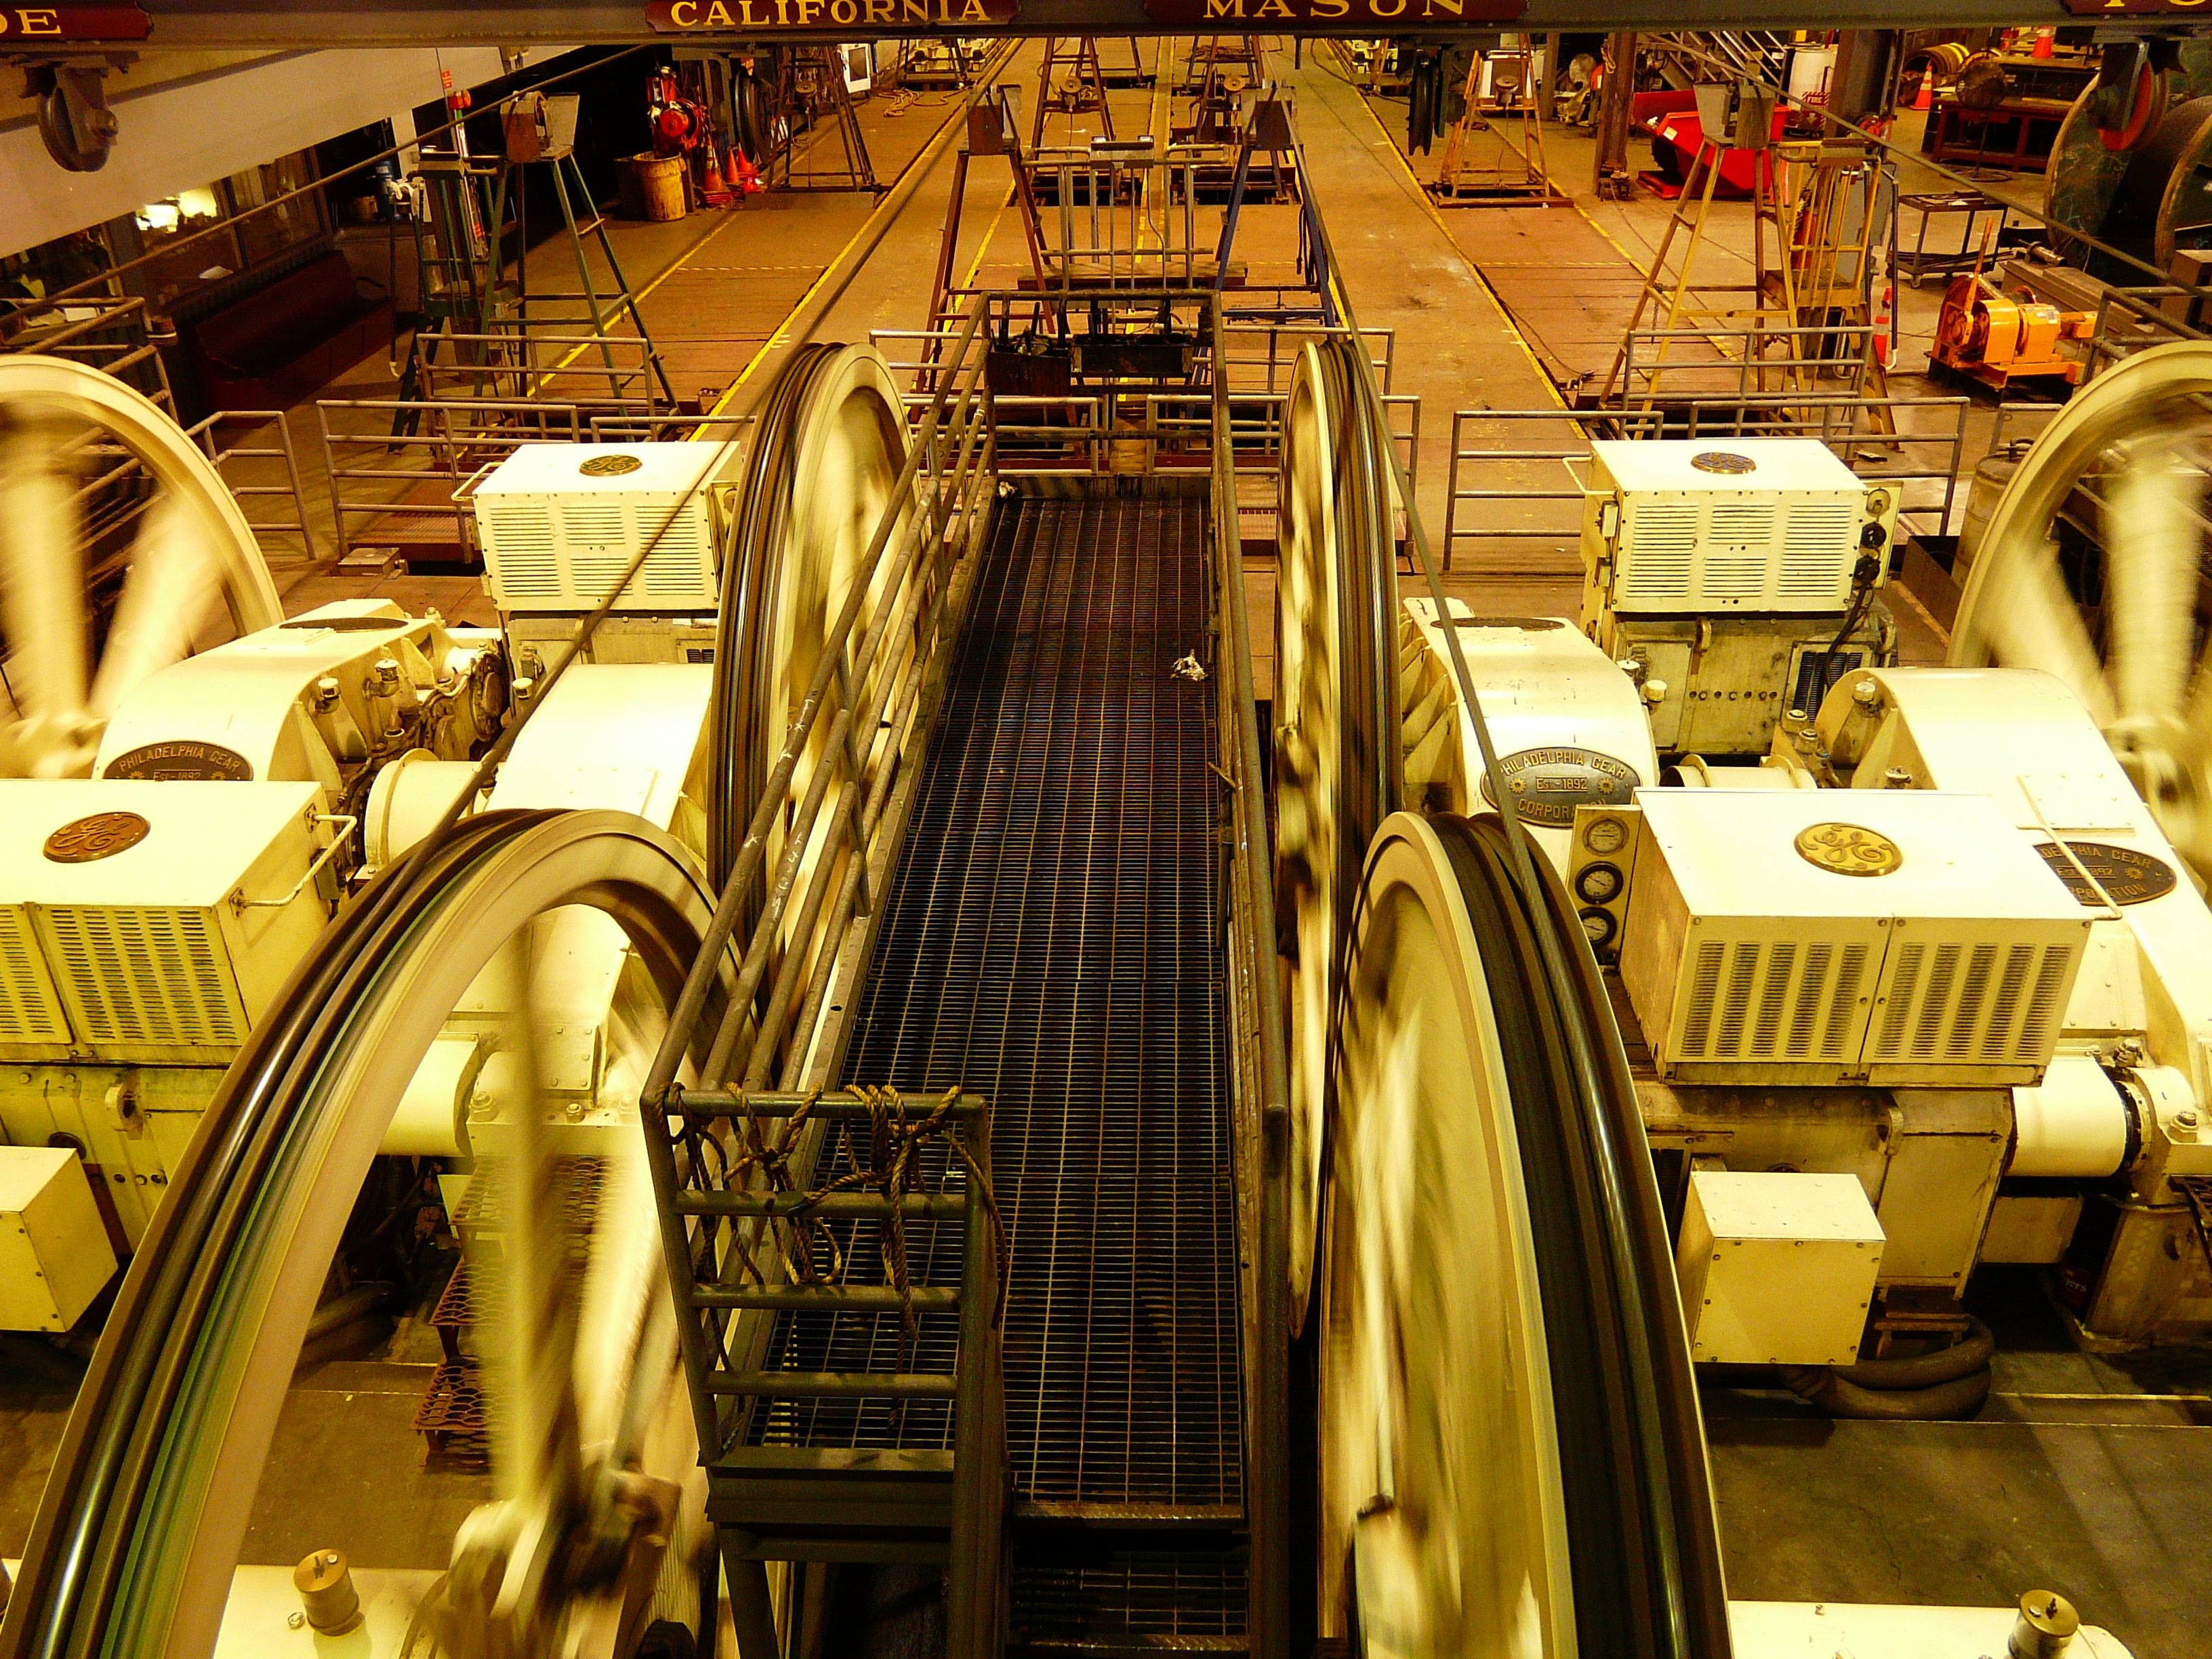
wheel, restaurant, hall, drive, machine, factory, industry, engine, wheels, motor, tourist attraction, winch, winds